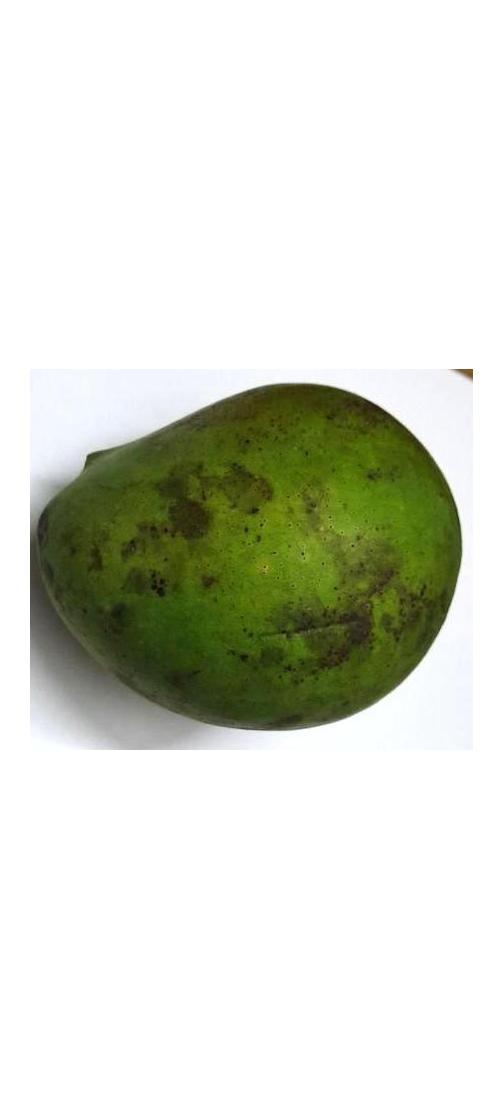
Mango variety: Harivanga